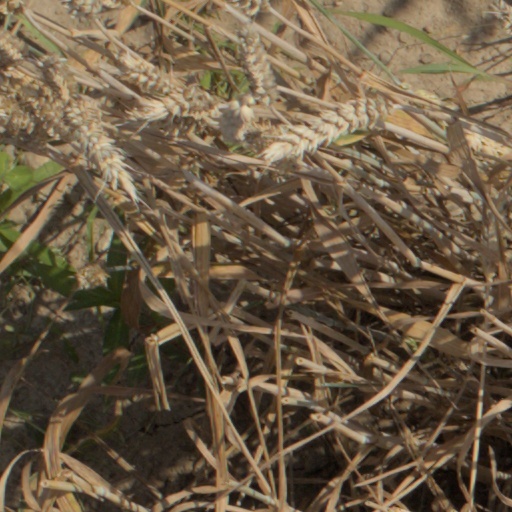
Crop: wheat